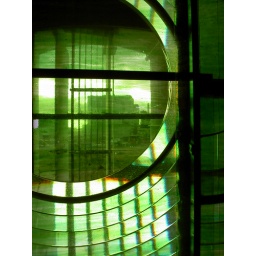
view of the power station, mediated by the glass in the lighthouse